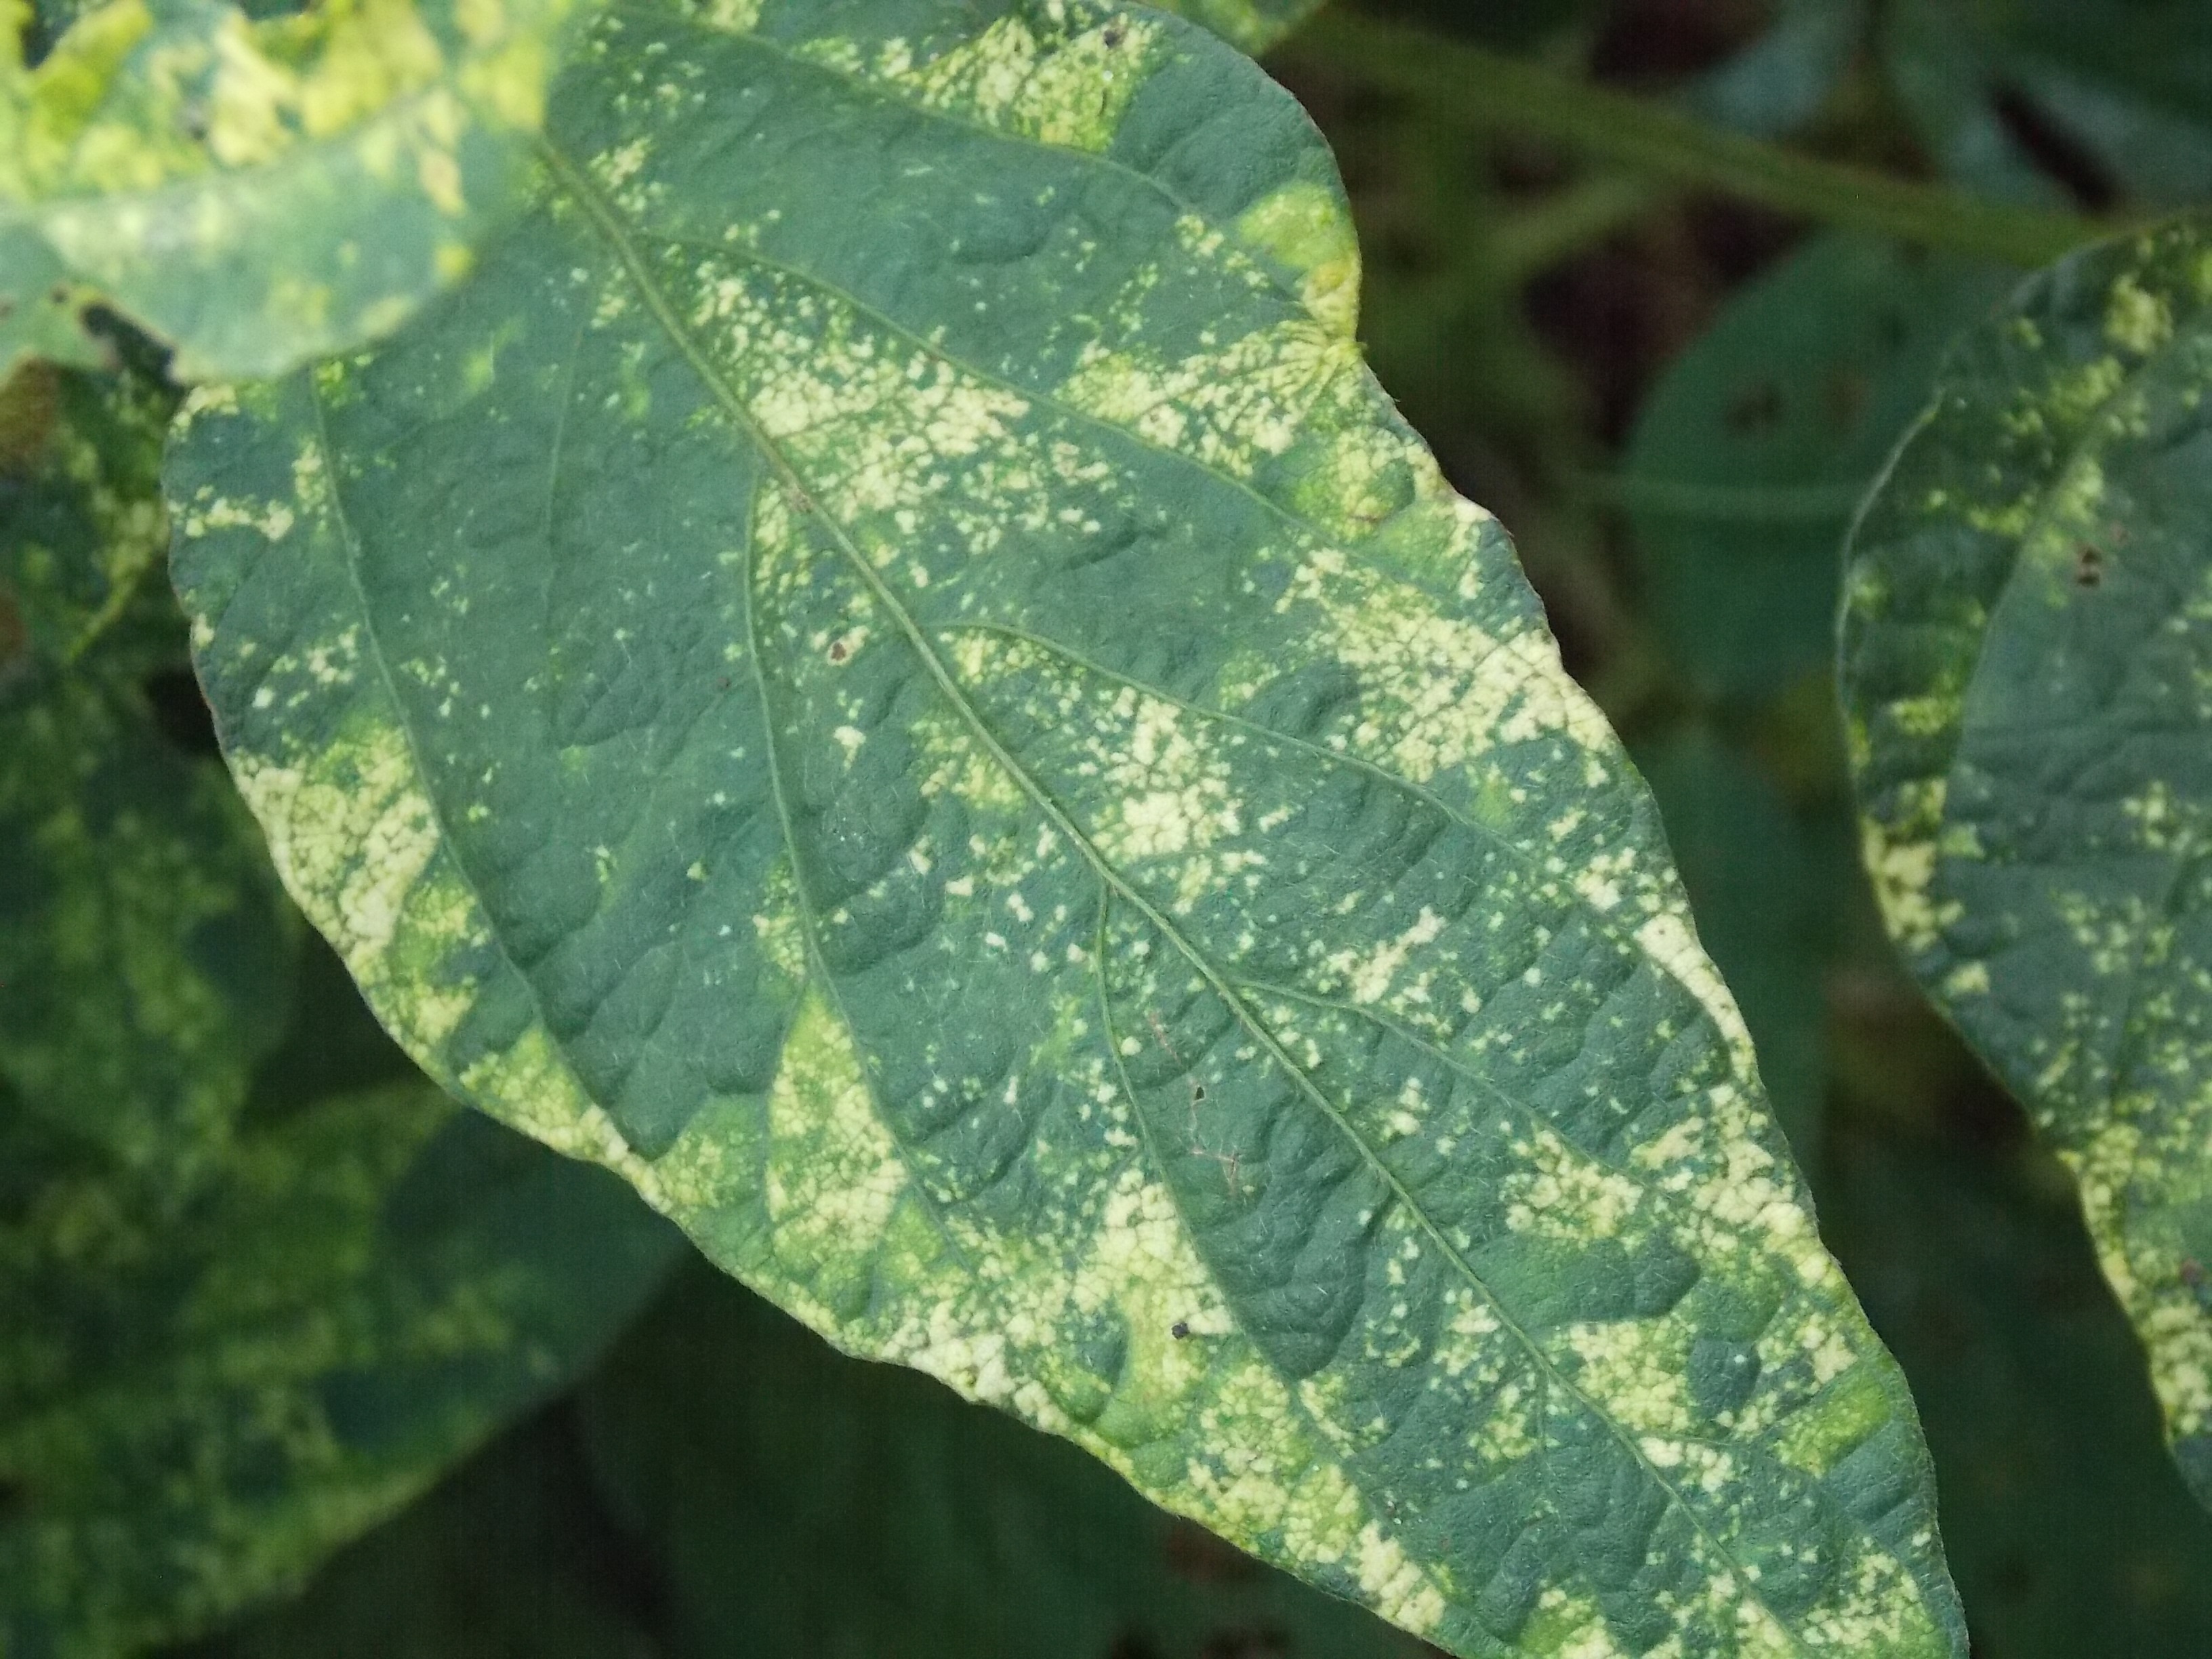
Label: Disease